Sympathy for the Devil

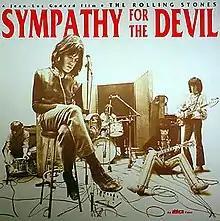
Cover art for DVD release

"Sympathy for the Devil" is also the title of a 1968 film by Godard, also titled "One Plus One". A depiction of the late 1960s American counterculture, the film primarily featured the Rolling Stones in the process of recording the song in the studio. On the filming, Jagger said in "Rolling Stone": "[it was] very fortuitous, because Godard wanted to do a film of us in the studio. I mean, it would never happen now, to get someone as interesting as Godard. And stuffy. We just happened to be recording that song. We could have been recording 'My Obsession'. But it was 'Sympathy for the Devil', and it became the track that we used."